Cândido da Fonseca Galvão

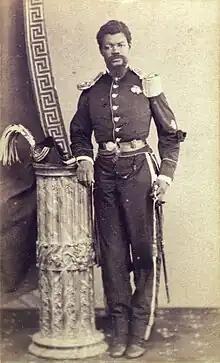
Cândido da Fonseca Galvão (Dom Obá II d'África)

Cândido da Fonseca Galvão, also known as Dom Obá II D'África (Lençóis, 1845-1890), was a Brazilian military officer and nobleman. A grandson of the Obá Abiodun of the Oyo Empire, he held the title of Omoba among the Yoruba people of West Africa. Galvão’s father, Benvindo, was freed on an unknown date in the first half of the nineteenth century. Upon his freedom, he sought to take advantage of the emerging Lençóis diamond rush in north eastern Brazil. Evidence suggests that he arrived around the year of 1845, although there are no birth certificates to corroborate, it is estimated his son Cândido da Fonseca Galvão was born shortly after.